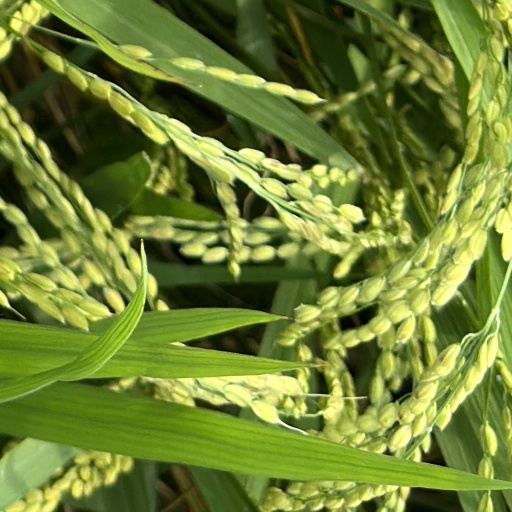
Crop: rice